Old Marlboro Road

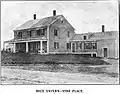

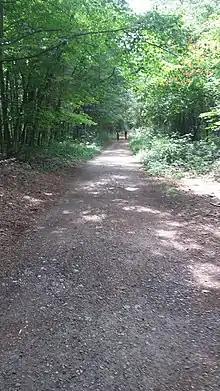
Winterberry Way near the Old Marlboro Road entrance to Assabet River National Wildlife Refuge in Maynard

The road likely originated as an Indian path, being the "shortest course through the domain of Tantamous (Maynard) to Occogoogansett (Marlboro)."